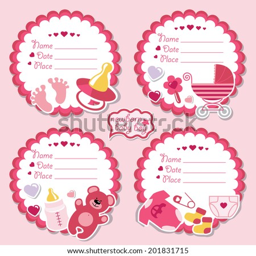
set of cute cartoon label with items for newborn baby girl .